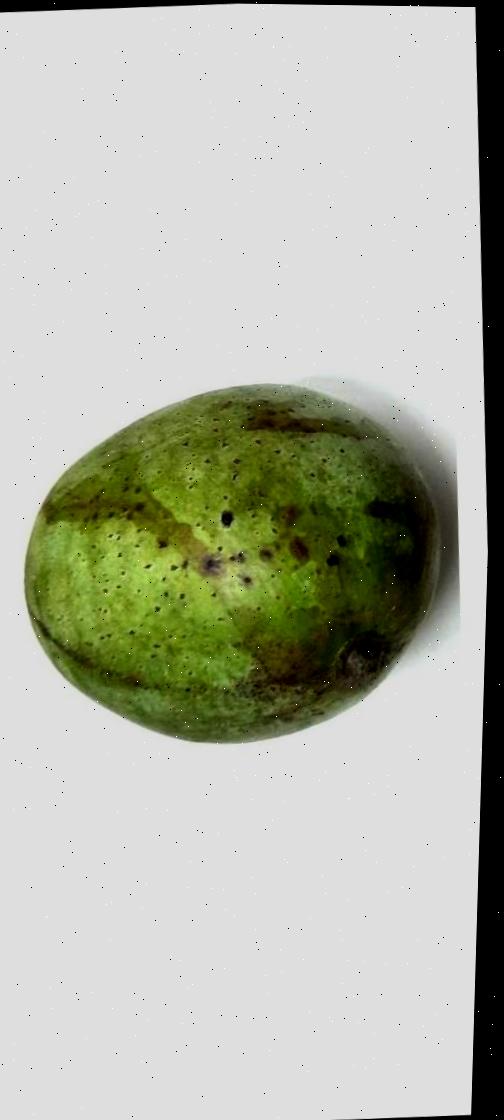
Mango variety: Fazli Classic